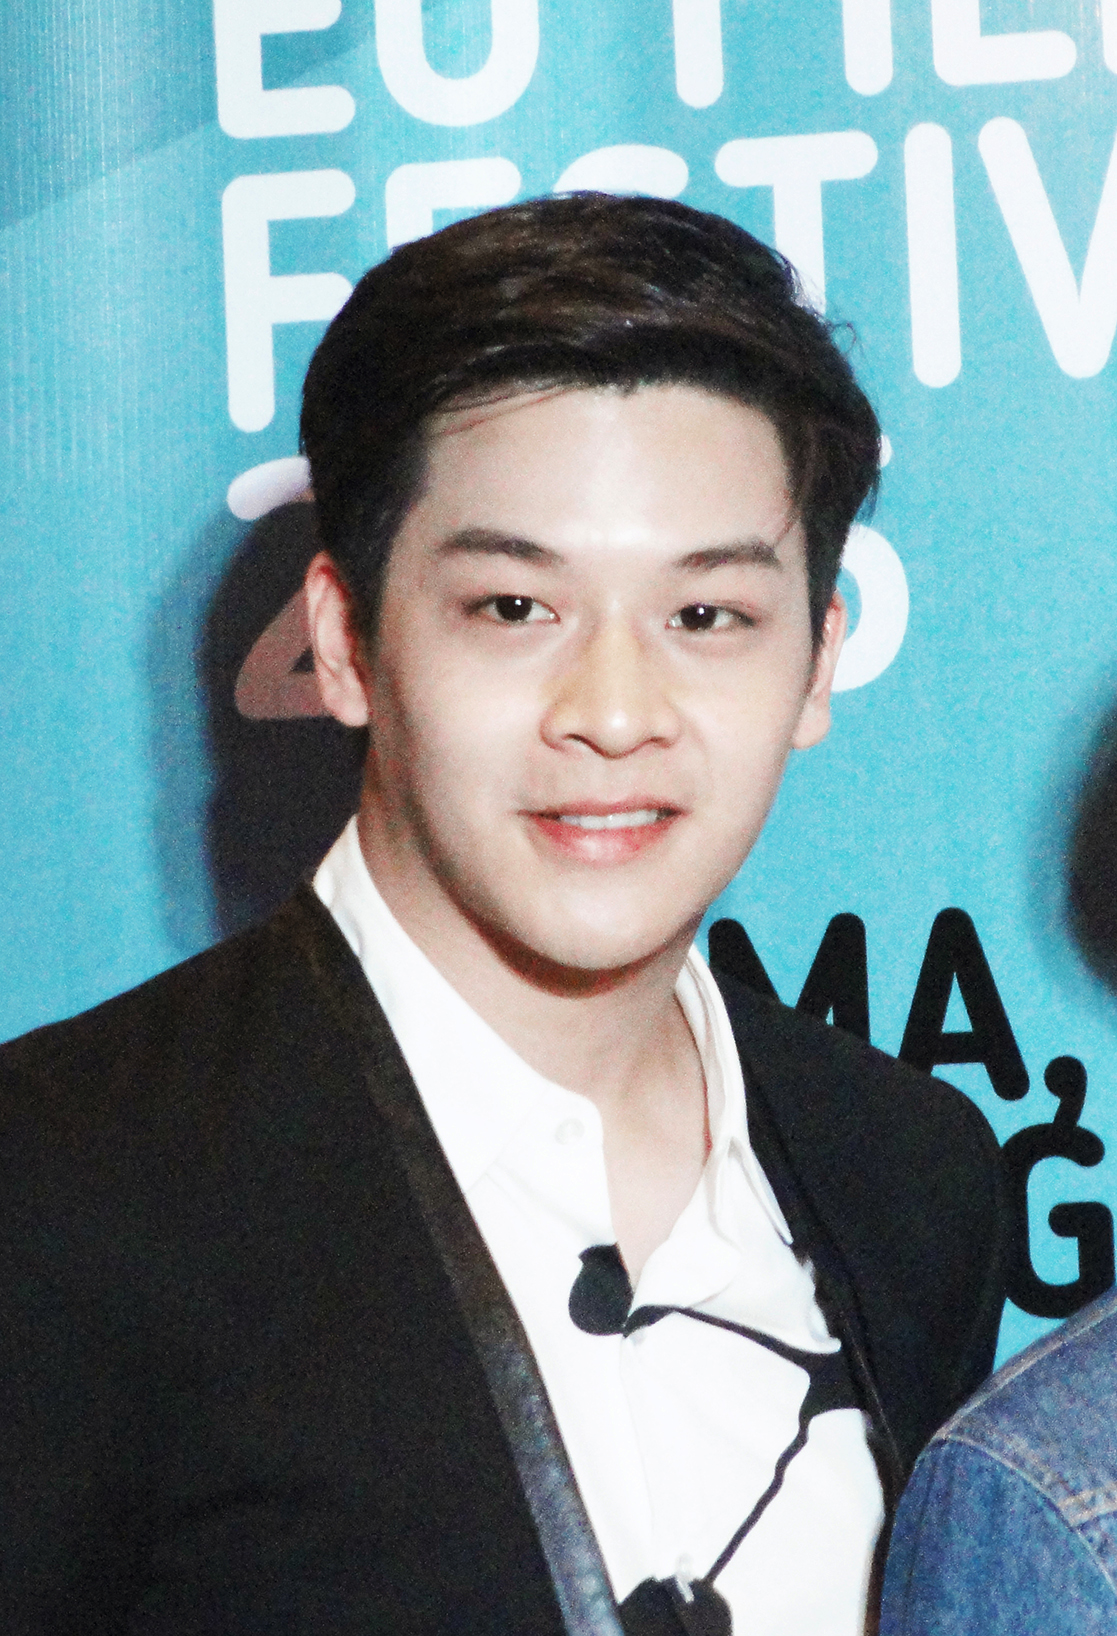
จุฑาวุฒิ ภัทรกำพล

| name = จุฑาวุฒิ ภัทรกำพล
| image = Chutavuth 2015.jpg
| nickname = มาร์ช
| ส่วนสูง =
| birthplace = กรุงเทพมหานคร ประเทศไทย
| yearsactive = พ.ศ. 2554–ปัจจุบัน
| notable role = เน – Home ความรัก ความสุข ความทรงจำ (2555) ภูเบศ – ฮอร์โมนส์ วัยว้าวุ่น (2556-2557) เพิร์ท – ฝากไว้..ในกายเธอ (2557) ปกรณ์ – บัลลังก์เมฆ (2558) โก มินโฮ – มาลี เพื่อนรัก..พลังพิสดาร (2558) ดาวเหนือ – Lovey Dovey แผนร้ายนายเจ้าเล่ห์ (2559) ไบรอัน - U-Prince the series (2560) โชน – หลงไฟ (2560) ซัน – สุภาพบุรุษสุดซอย (2561) อารยะ / หมออาร์ –
Kiss Me Again จูบให้ได้ถ้านายแน่จริง (2561) บิว – Club Friday the Series 10 รักนอกใจ ตอน คนที่ไม่ยอมรับ (2562) นนทา – พระจันทร์แดง (2564) ภาณุ – มามี๊ที่รัก (2565)
| ค่าย = จีทีเอช (2555–2558)จีดีเอช (2559–2563)
| ส่วนเกี่ยวข้อง = นาดาวบางกอก
| birthname = จุฑาวุฒิ ภัทรกําพล
จุฑาวุฒิ ภัทรกำพล (เกิด 21 มีนาคม พ.ศ. 2536) ชื่อเล่น มาร์ช เป็นนักแสดง นายแบบ พิธีกรไทยเชื้อสายจีน|ชาวไทยเชื้อสายจีน ทางช่อง จีทีเอชออนแอร์|GTH On Air หรือชื่อเดิม เพลย์แชนแนล|Play Channel ในรายการ Play Gang เล่นสนุก สุขยกก๊วน GANG MENT Boys Meet Girls และ GANG MENT แนะหน้าห้อง ทางช่อง จีทีเอชออนแอร์|GTH On Air ซึ่งเป็นรายการในอดีต
เข้าวงการด้วยการเป็นผู้ชนะจากโครงการ ""Friend For Film เพื่อนฉันดันให้สุด"" ของค่ายหนัง GTH นอกจากนี้ยังเป็น 1 ใน 50 หนุ่มโสดในฝันแห่งปี 2554 (มีหมายเลขประจำตัวคือ หมายเลข 11) ประวัติมาร์ช จุฑาวุฒิ ภัทรกำพล
== ประวัติ ==
จุฑาวุฒิ ภัทรกำพล เกิดเมื่อวันอาทิตย์ที่ 21 มีนาคม พ.ศ. 2536 เข้าศึกษาที่โรงเรียนเซนต์คาเบรียล, โรงเรียนสวนกุหลาบวิทยาลัย 3.98 การันตีความเก่ง“มาร์ช-จุฑาวุฒิ” และจบการศึกษาระดับปริญญาตรีจากคณะพาณิชยศาสตร์และการบัญชี จุฬาลงกรณ์มหาวิทยาลัย สาขาการธนาคารและการเงิน
ด้านงานอดิเรกมาร์ชชื่นชอบกีฬาฟุตบอลและว่ายน้ำ เปิดประวัติ “มาร์ช จุฑาวุฒิ”
== ผลงาน ==
=== ภาพยนตร์ ===
=== ซีรีส์ ===
=== ซิตคอม ===
=== ละคร ===
=== พิธีกร ===
=== มิวสิกวิดีโอ ===
===คอนเสิร์ต===
* คอนเสิร์ต Hormones Day Hormones Night
* STAR THEQUE GTH 11 ปีแสงคอนเสิร์ต (2558)
=== แขกรับเชิญ ===
*"อย่าทำอย่างนี้ไม่ว่ากับใคร เข้าใจมั้ย" (เวอร์ชัน มาดามมด)
*"แรงงาน" (Madame Mod Theatre Ep.36 - 39)
*"แม่มด..พระโขนง" (Madame Mod Theatre) ล้อเลียนภาพยนตร์ พี่มาก..พระโขนง รับบทเป็น พี่มว๊ากกก
*"หนังสั้น Penalty" "(โตไปไม่โกง)"
*"ภาษา Plaza" (รับเชิญในบางตอน)
*"สี่แพร่ง Side Story" (เพื่อนที่เข้าใจ)
=== อื่น ๆ ===
*"พรีเซนเตอร์ ประกันมะเร็งตัวท็อป "TISCO Zero Cancer" (2562) คัดมาแล้วว่าคุ้ม TISCO Zero Cancer ประกันมะเร็งตัวท็อป Full version "
== อ้างอิง ==
== แหล่งข้อมูลอื่น ==
*
*
*
* “มาร์ช” อยากรีเทิร์นรัก “ปันปัน” ในฮอร์โมน วัยว้าวุ่น
* ประวัติดาราวัยรุ่น มาร์ช จุฑาวุฒิ หรือ ภู ฮอร์โมน วัยว้าวุ่น
* มาร์ช จุฑาวุฒิ หนุ่มหล่อหน้าใส บัญชี จุฬาฯ
หมวดหมู่:บุคคลจากโรงเรียนเซนต์คาเบรียล
หมวดหมู่:บุคคลจากโรงเรียนสวนกุหลาบวิทยาลัย
หมวดหมู่:นิสิตเก่าคณะพาณิชยศาสตร์และการบัญชี จุฬาลงกรณ์มหาวิทยาลัย
หมวดหมู่:ชาวไทยเชื้อสายจีน
หมวดหมู่:พุทธศาสนิกชนชาวไทย
หมวดหมู่:ฮอร์โมนส์ วัยว้าวุ่น
หมวดหมู่:นักแสดงชายชาวไทย
หมวดหมู่:นักแสดงชายชาวไทยในศตวรรษที่ 21
หมวดหมู่:ยูทูบเบอร์ชาวไทย
หมวดหมู่:ผู้มีชื่อเสียงทางโทรทัศน์ชาวไทย